Timbergrove Manor, Houston

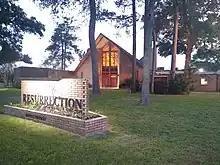
Resurrection Metropolitan Community Church

In 2008 Reverend Dwayne Johnson, the pastor of the Resurrection Metropolitan Community Church, a church in Timbergrove Manor, stated that there were about 15-20 openly gay Christian clergy members in Houston.